Le Carbet

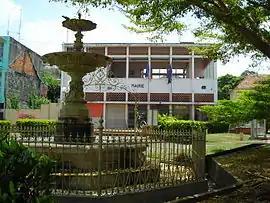
The town hall of Le Carbet

Le Carbet is a village and commune in the French overseas department of Martinique.